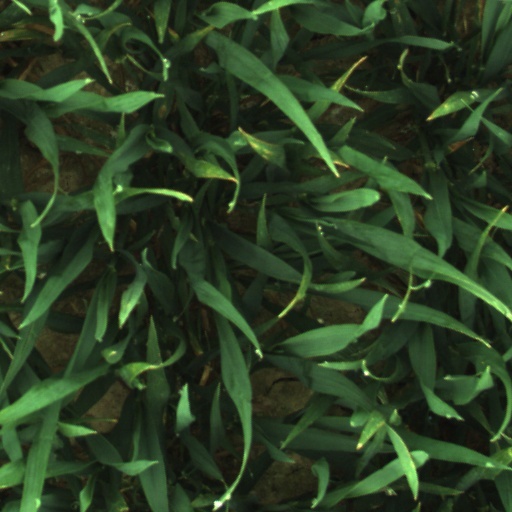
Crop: wheat